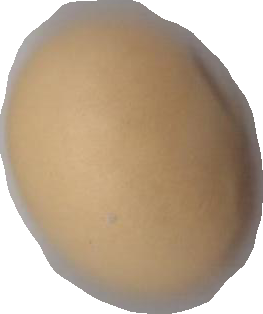
Variety: Dega